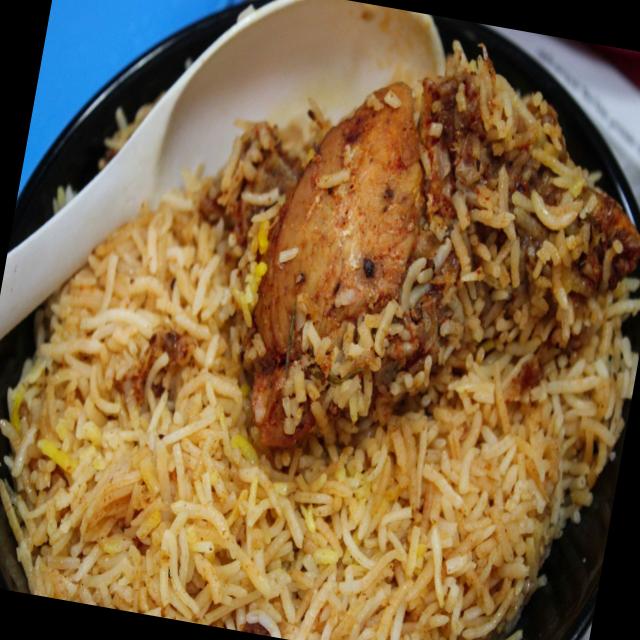
Dish: biryani